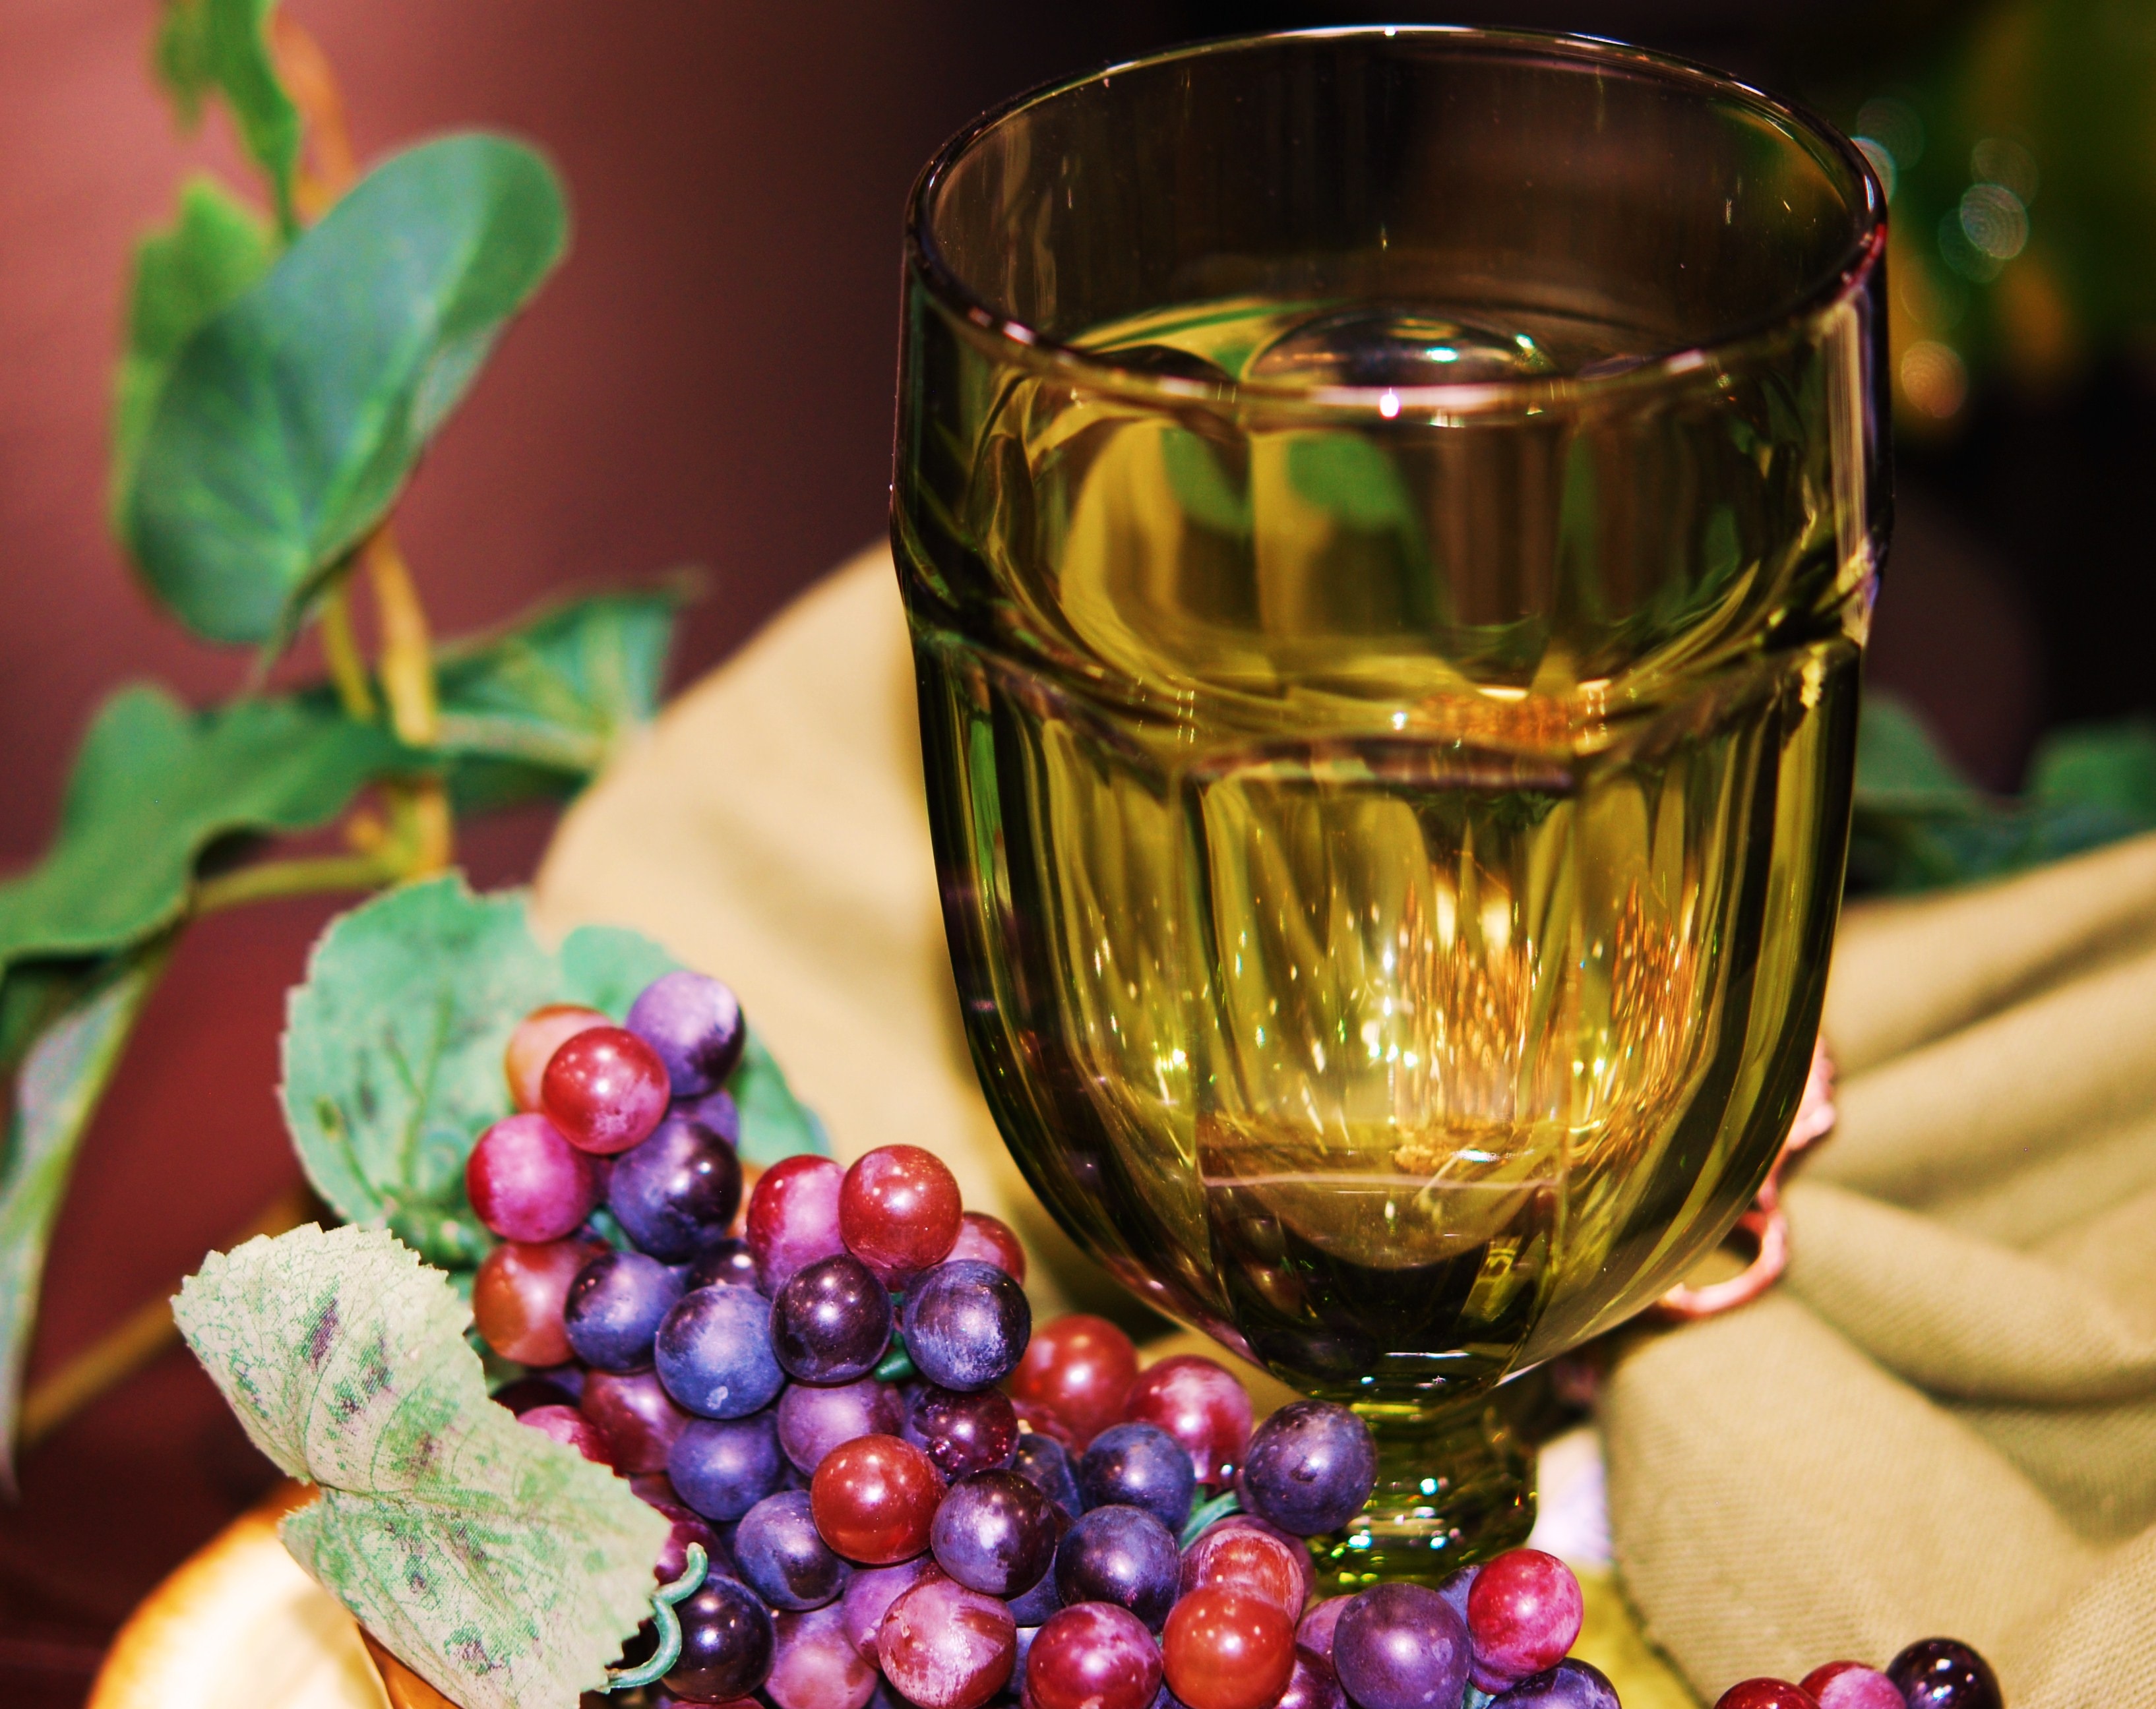
plant, fruit, flower, glass, floral, decoration, food, produce, drink, goblet, liqueur, silk, flowering plant, distilled beverage, table scape, fake grapes